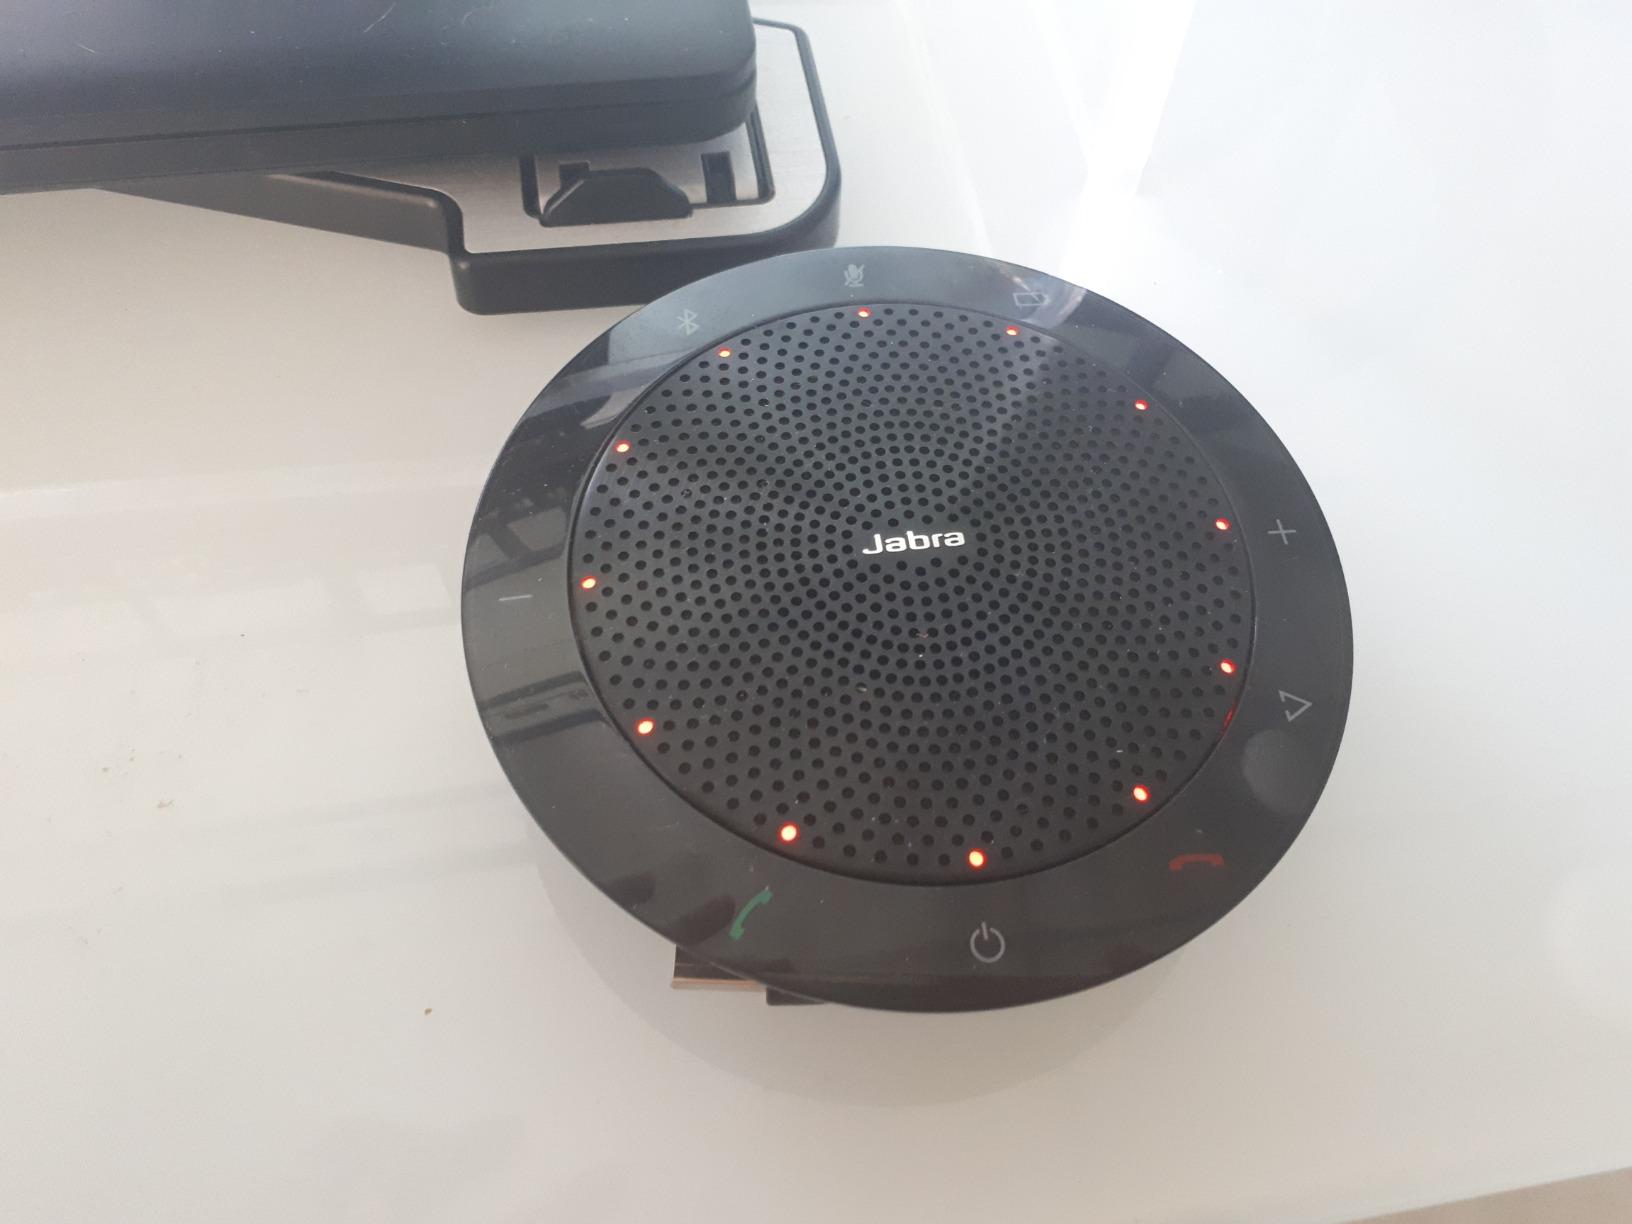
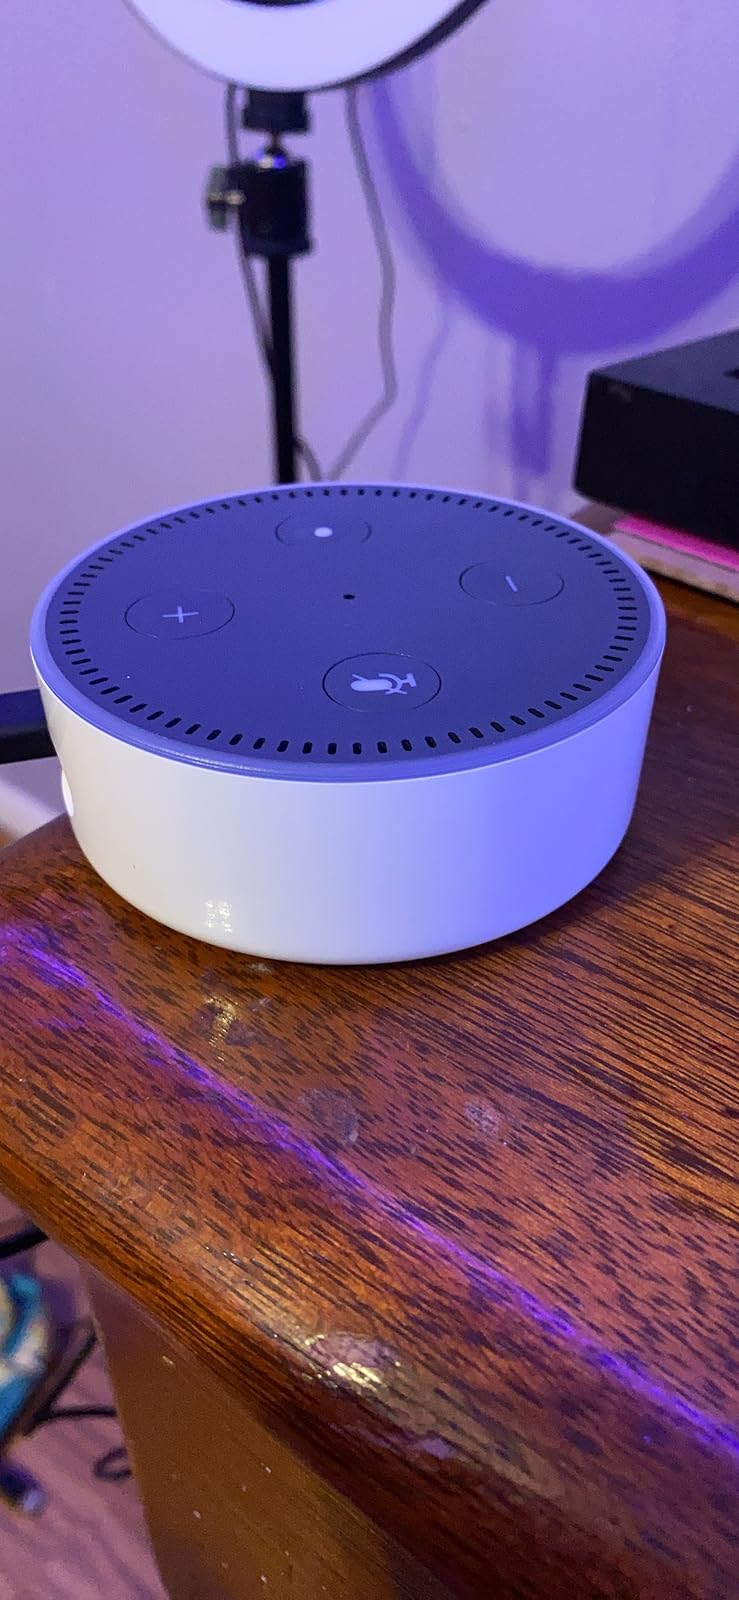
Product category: speaker
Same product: no